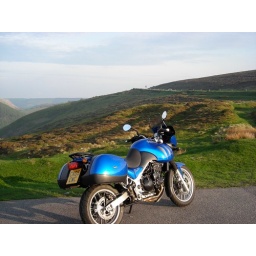
only bike in the car park!